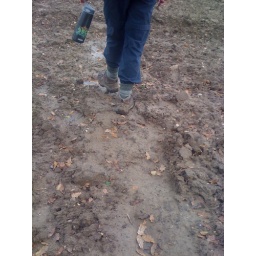
Roz Savage with 350.org water bottle in Dedham, Essex. Photo by Alison Gannett